National People's Government

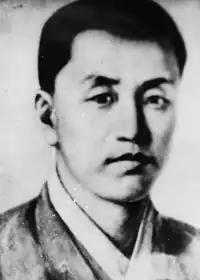
Yang Se-bong, 2nd commander-in-chief of the Korean Revolutionary Army

The independence army was organized, military committee chairman Lee Woong served concurrently as commander, and each company commander was appointed. The Korean Revolutionary Army, collected at the same time as the formation of the Korean Revolutionary Party, was an armed army independent from the National People's Prefecture and engaged in revolutionary work. Therefore, only these revolutionary troops were allowed to carry weapons, and each unit appointed a military committee member as a representative to form a military committee, which was the leading body of the revolutionary army. The Korean Revolutionary Army, which had 10,000 troops, reorganized the ten units into seven and stationed them in various locations. It appointed Lee Jin-seon as commander-in-chief, Yang Byeok-hae as vice-commander, and Lee Woong as chief of staff. He left an excellent record by launching an armed anti-Japanese movement around the time of the establishment of Manchukuo.